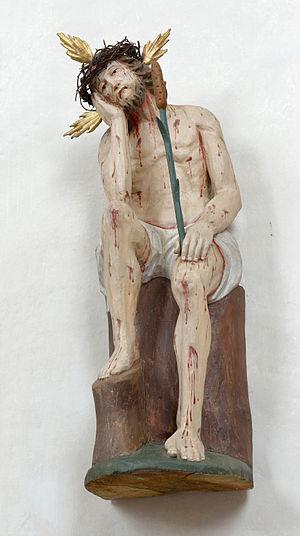
Statue de bois polychrome d'un ""Ecce homo"" dans l'église de Saint Maurice, au village de Villandro, en Italie. Italiano: Statua in legno intagliato policromo rappresentante l'Ecce Homo (espressione latina che significa ""Ecco l'Uomo"") nella chiesa di San Maurizio a Villandro (Italia).